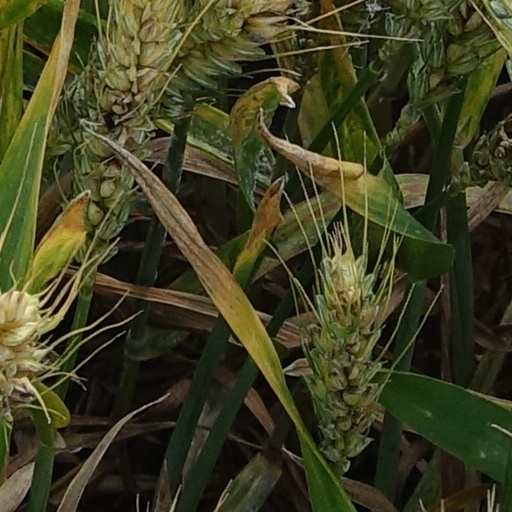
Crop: wheat